The Music of Lennon & McCartney

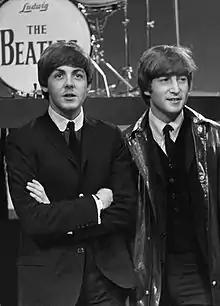
McCartney and Lennon on a Dutch television show in June 1964

"Melody Maker" announced the TV special, along with the imminent release of "Day Tripper" / "We Can Work It Out" and "Rubber Soul", and the dates for the band's 1965 UK tour, on the front page of its 4 December issue. The special aired on the Granada network in the north of England between 9.40 and 10.35 pm on 16 December, and then received a nationwide broadcast on ITV on 17 December. It was the only television appearance the Beatles made in conjunction with the release of their new music, as promotional films for "Day Tripper" and "We Can Work It Out" were used to promote the single on "Top of the Pops" and other TV shows. "The Music of Lennon & McCartney" inspired the band's decision to make these clips, which served as forerunners to music videos becoming the standard means of promoting pop singles.